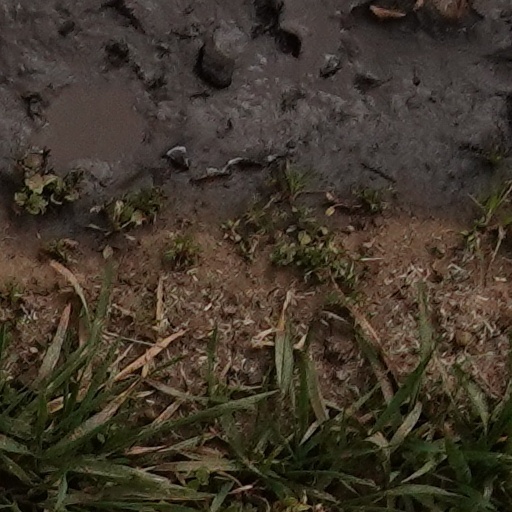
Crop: wheat